1966 in the Vietnam War

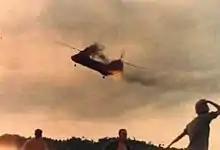
A Marine CH-46 is shot down during Operation Hastings

In an interview with Japanese television, U.S. Navy Commander Jeremiah Denton used Morse code to blink the word torture, alerting the U.S. military to the mistreatment of prisoners of war in North Vietnam. Denton was captured on 18 July 1965 when his A-6A Intruder was shot down near the Thanh Hóa Bridge and he was held as a prisoner of war until 12 February 1973.